Angastaco

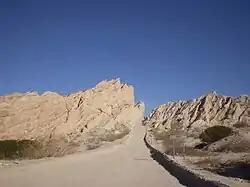
"Quebrada de las Flechas" ("Gorge of Arrows") rock formation just outside Angastaco

It is a place Angastaco a few miles to the west. It's something really worth knowing, but the access road is not for the tourist value of the place. It is impossible to describe in detail the topography. It takes photographed or filmed. It is a huge natural amphitheater surrounded by multicolored mountains with a predominantly red. But not far away but close at hand.